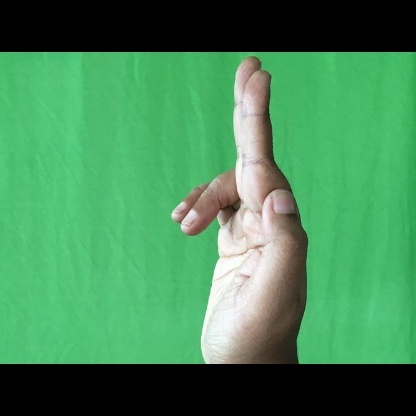
Mudra: Ardhapathaka